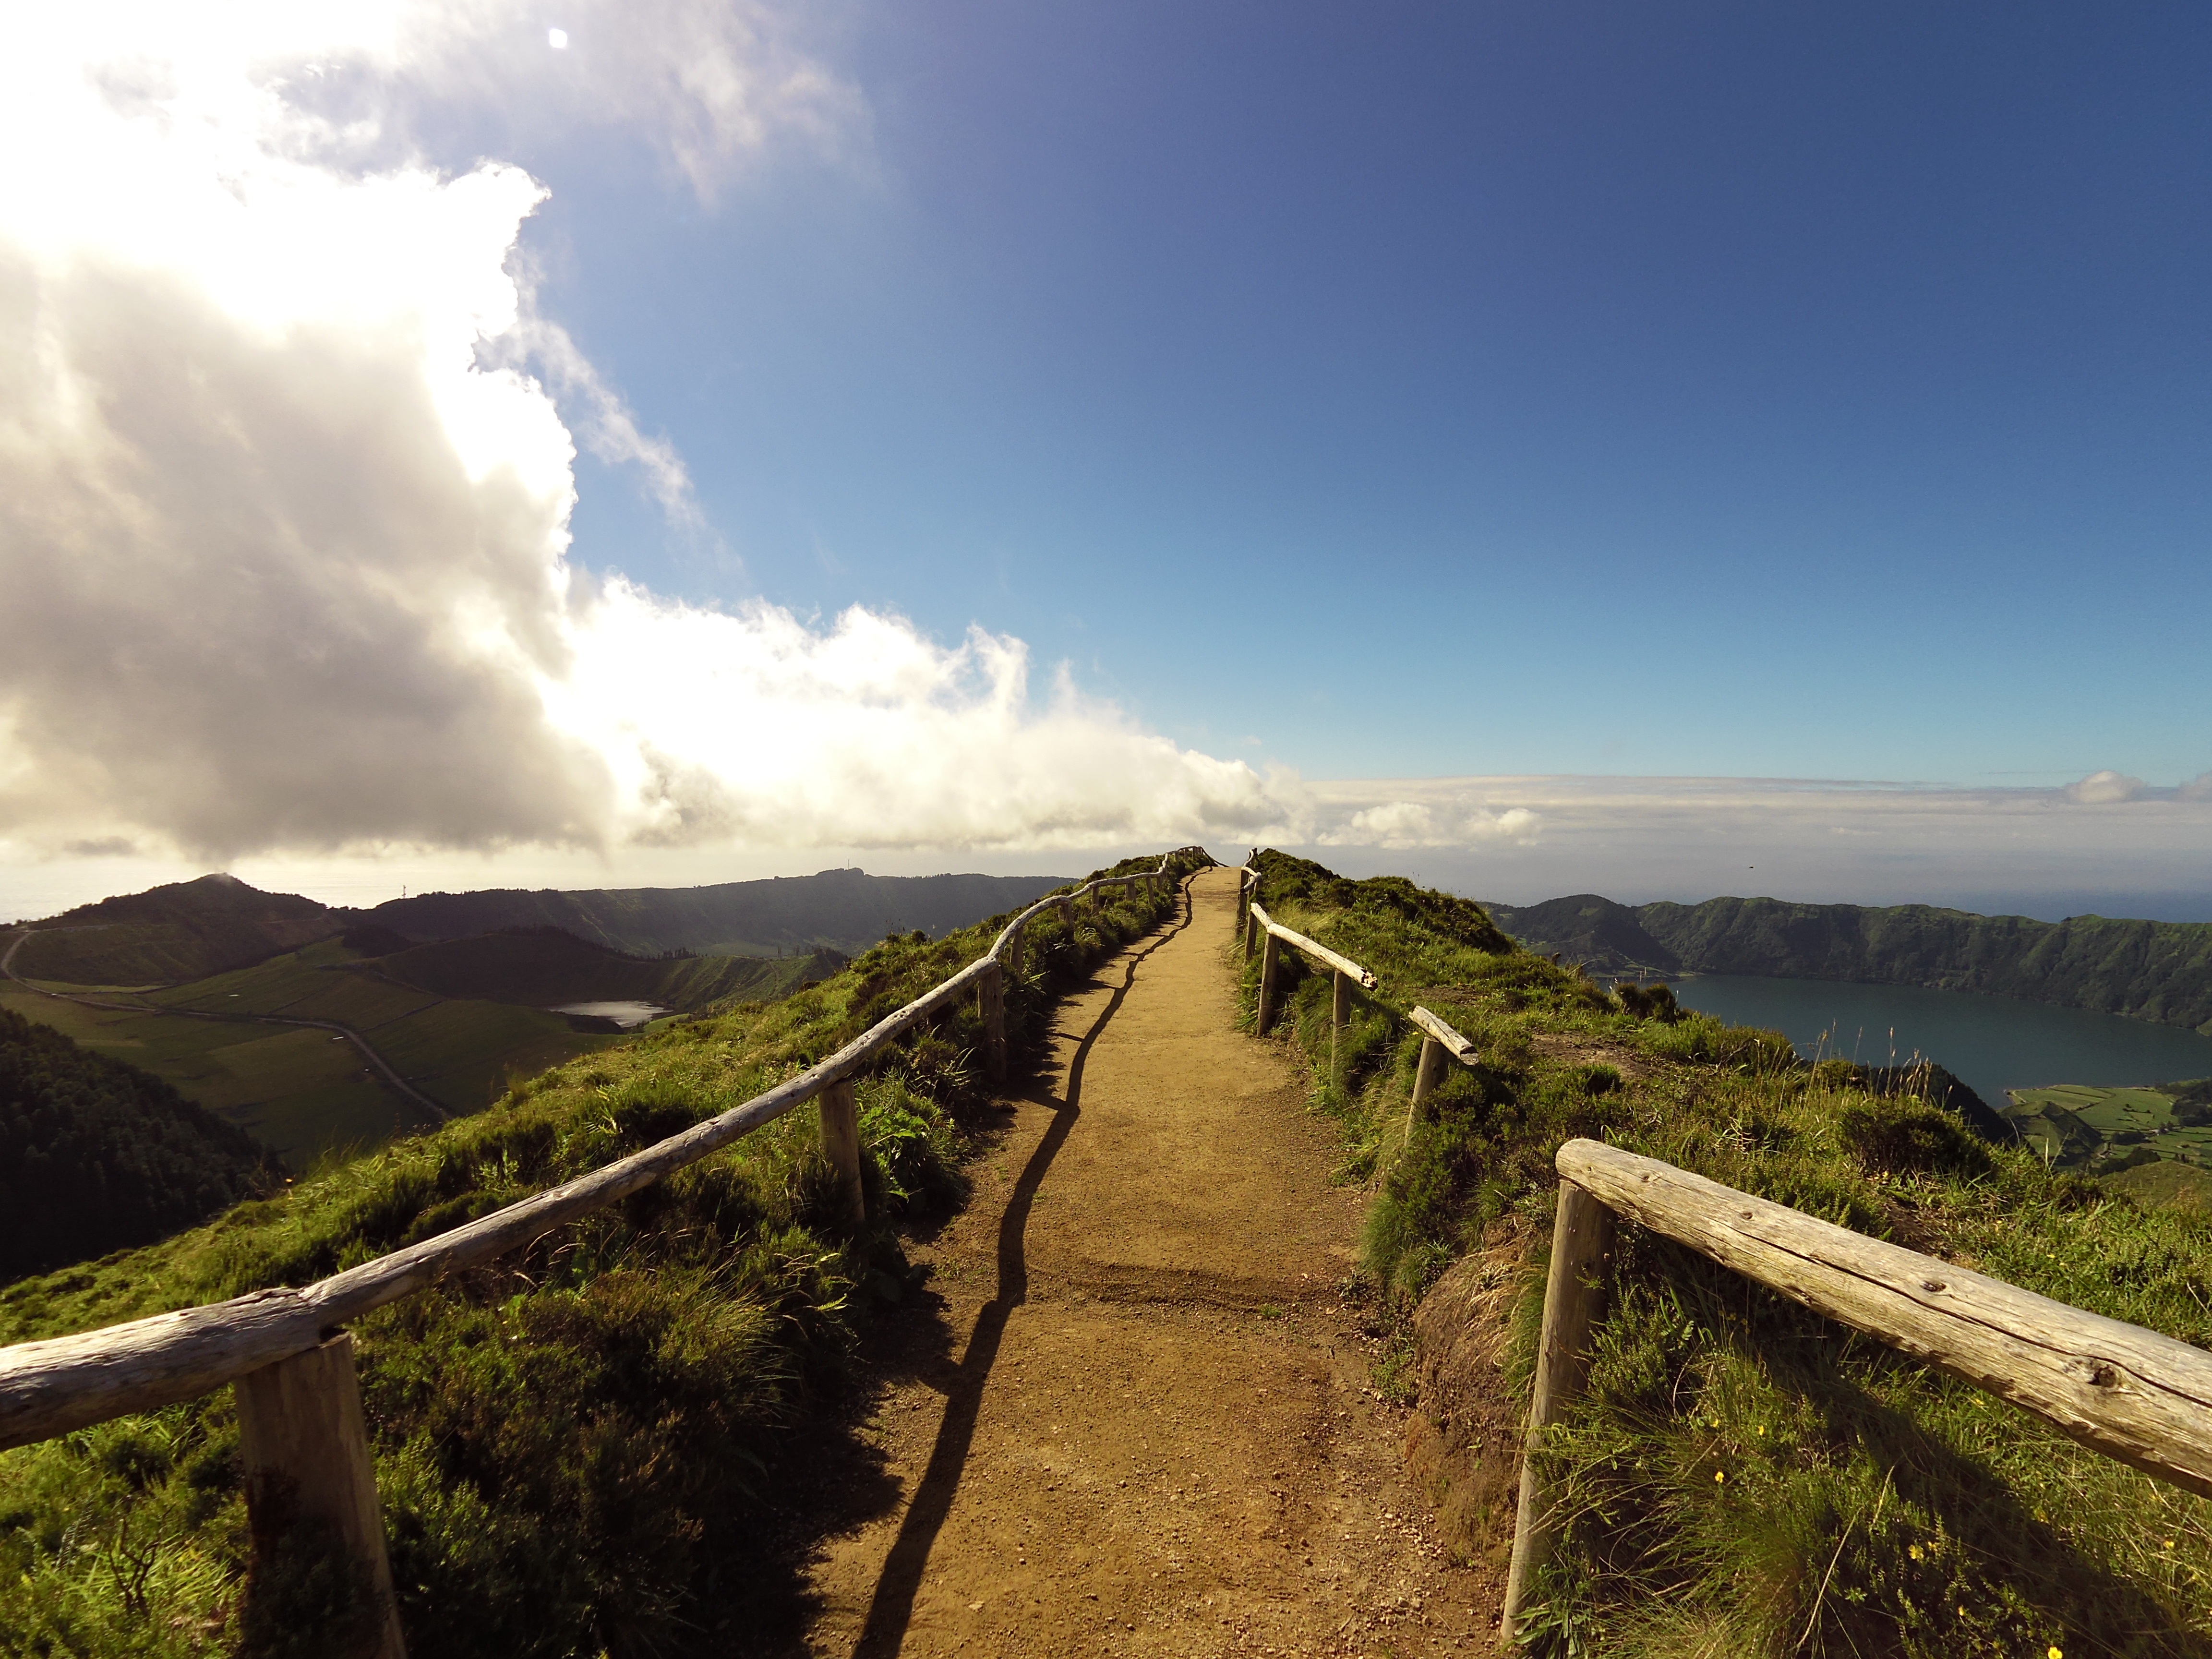
landscape, sea, coast, nature, horizon, mountain, cloud, sky, hiking, trail, field, sunlight, morning, hill, valley, mountain range, walk, blue, agriculture, ridge, excursion, trekking, plateau, vista, rural area, landform, azores, mountain pass, geographical feature, mountainous landforms